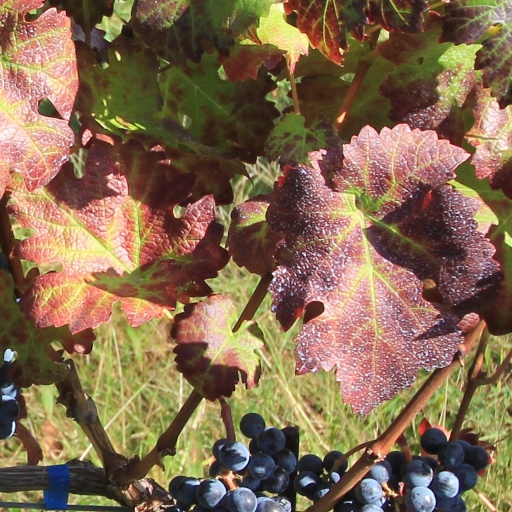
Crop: grape